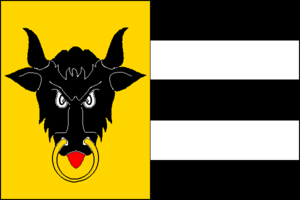
Bobrová est un bourg du district de Žďár nad Sázavou, dans la région de Vysočina, en République tchèque. Sa population s'élevait à 900 habitants en 2019.